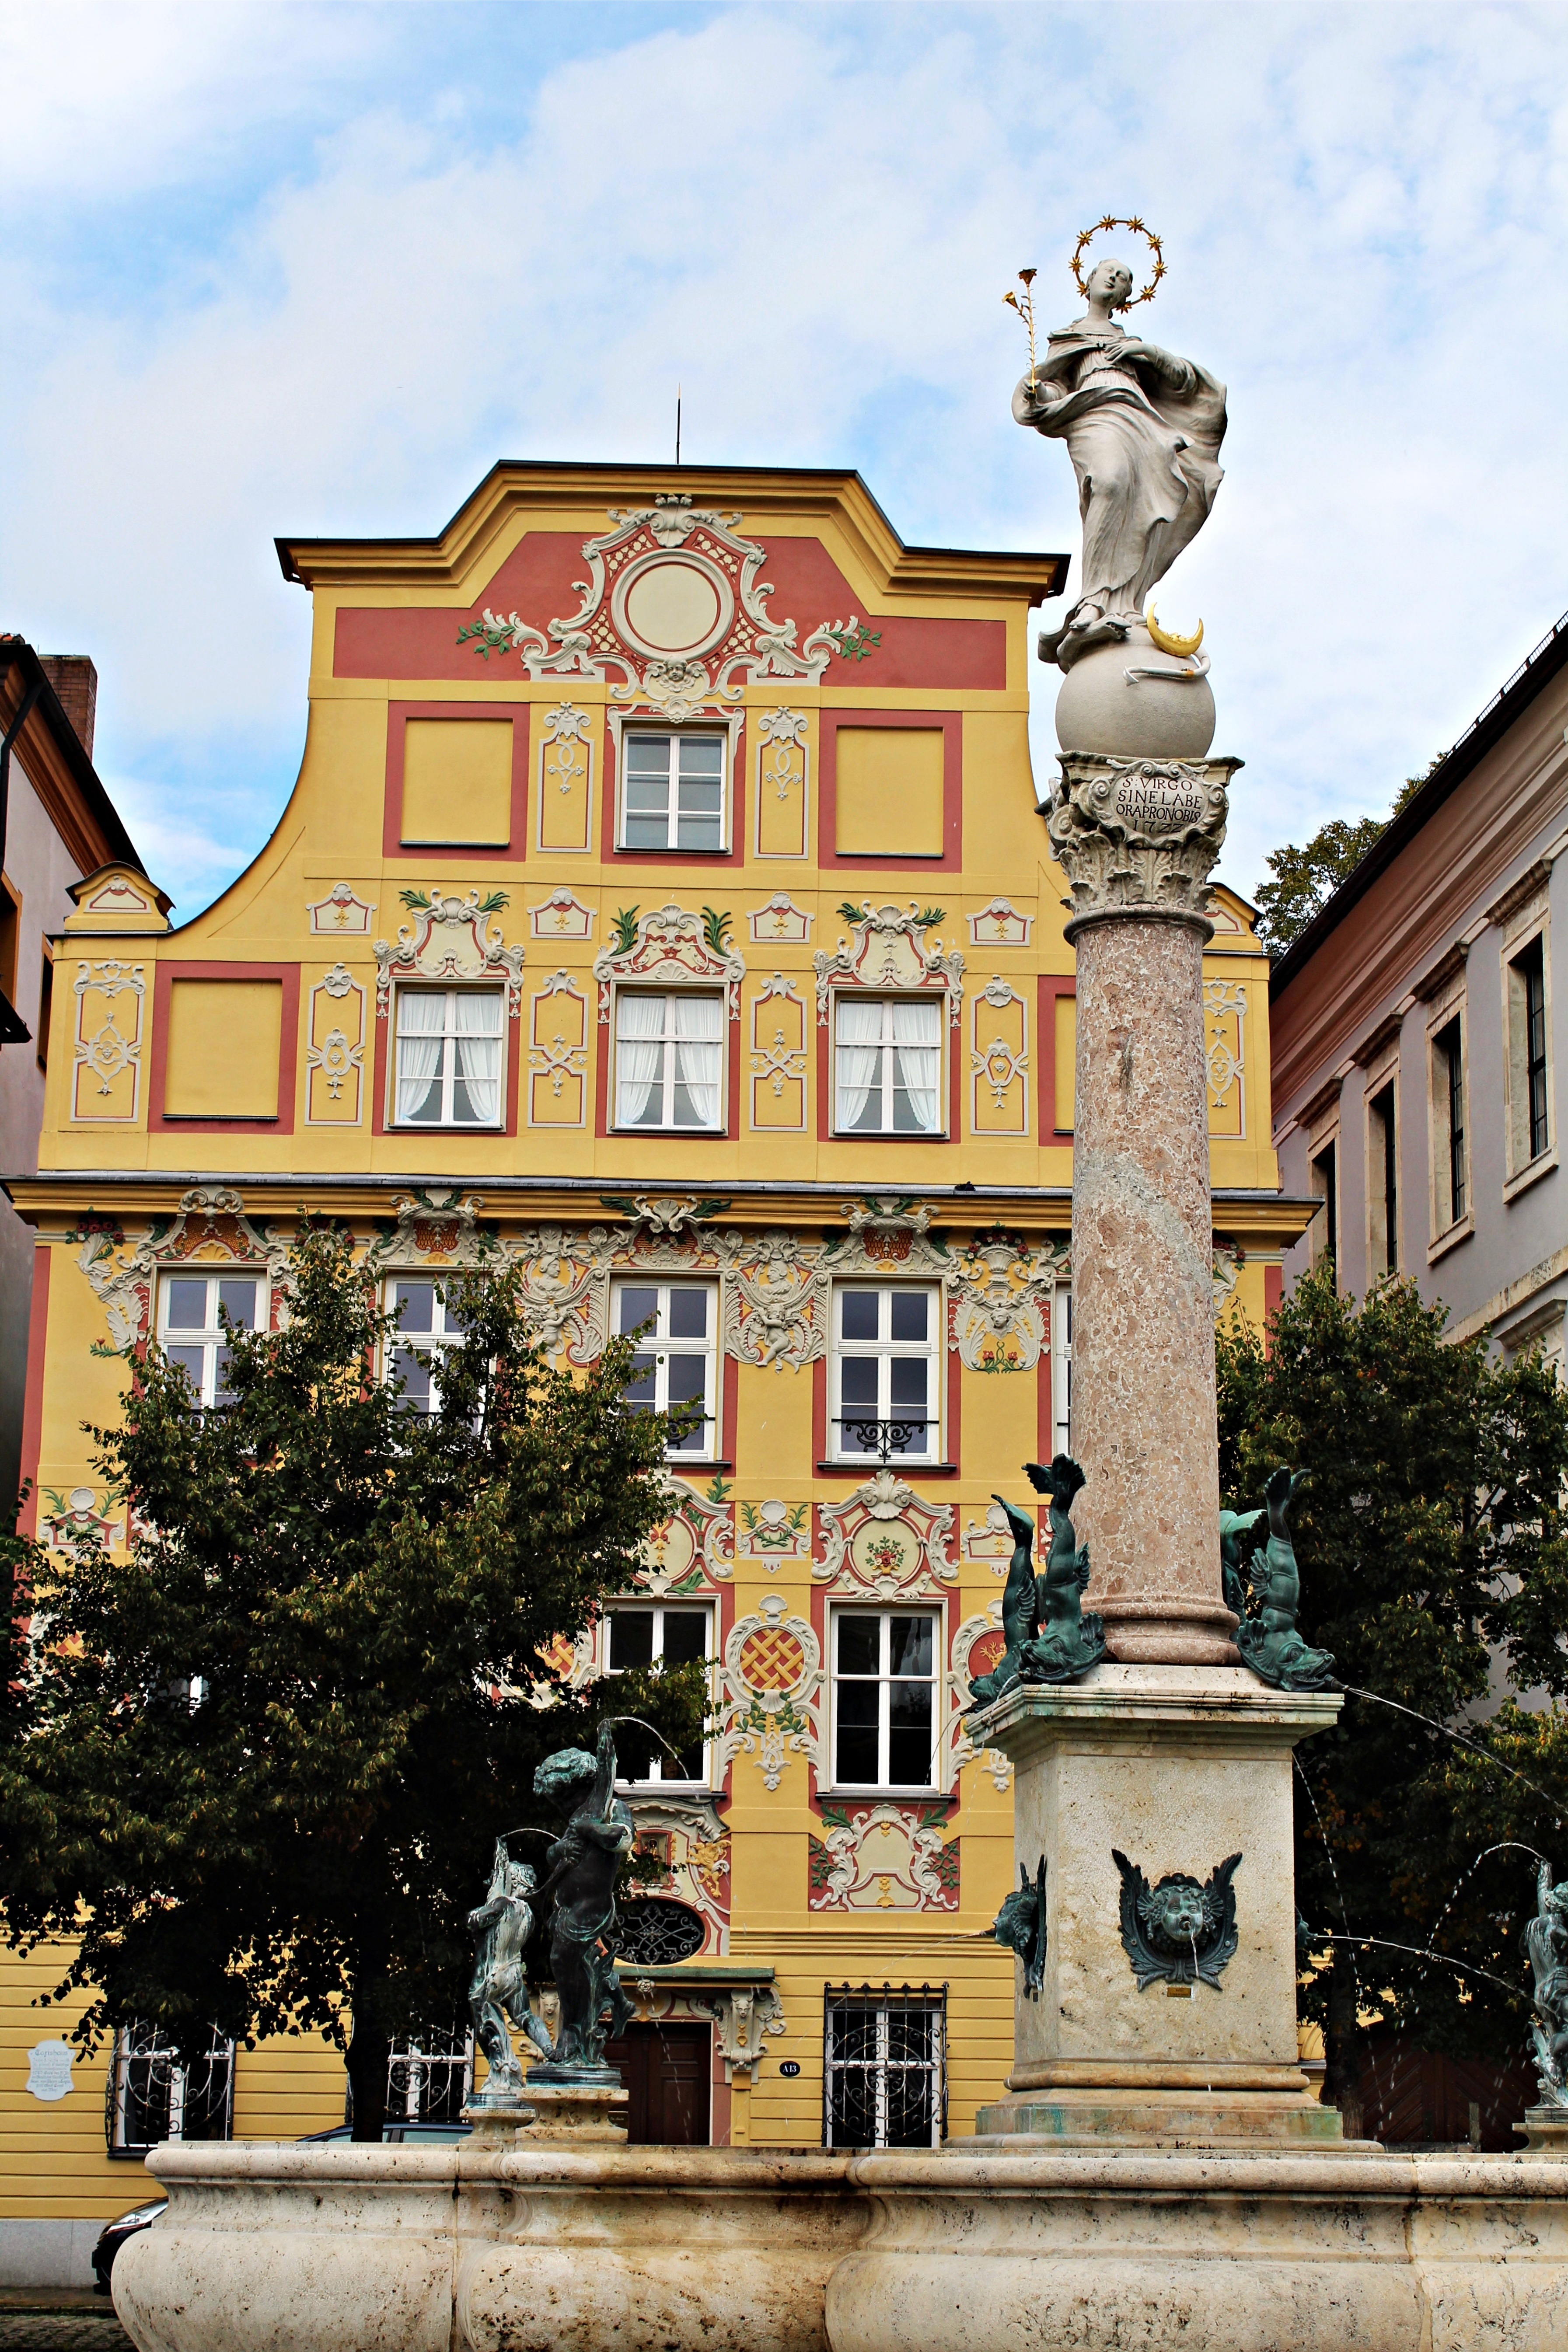
architecture, town, building, palace, monument, downtown, plaza, landmark, facade, marketplace, old town, fountain, beautiful, town square, estate, historically, neighbourhood, worth a visit, stucco fa ade, manneken, patron saint, age marketplace, patrona bavarie